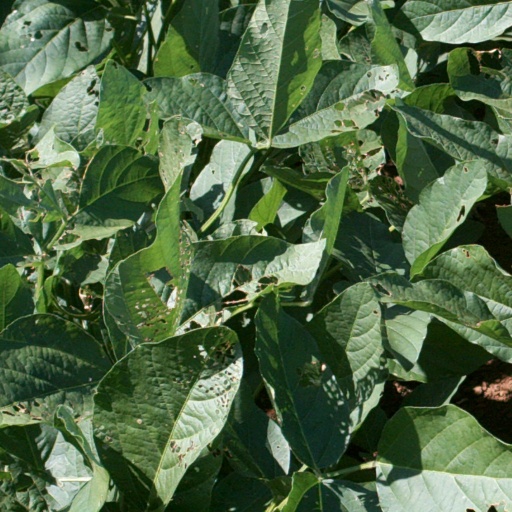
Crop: soybean